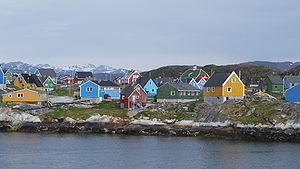
Qeqertarsuatsiaat
Qeqertarsuatsiaat er en grønlandsk bygd med 235 indbyggere, under Sermersooq Kommune. Den ligger i nordenden af øen Qeqertarsuatsiaq i Qeqertarsuatsiaat Kangerluat omtrent midtvejs mellem hovedstaden Nuuk og Paamiut, med ca. 130 km til hver. Før den grønlandske strukturreform i 2009 var bygden en del af Nuuk Kommune. Bygden bestyres af en folkevalgt bygdebestyrelse, der har fem medlemmer og afholder et ordinært møde én gang hver måned. Formanden for bygdebestyrelsen er Morten Johnsen.